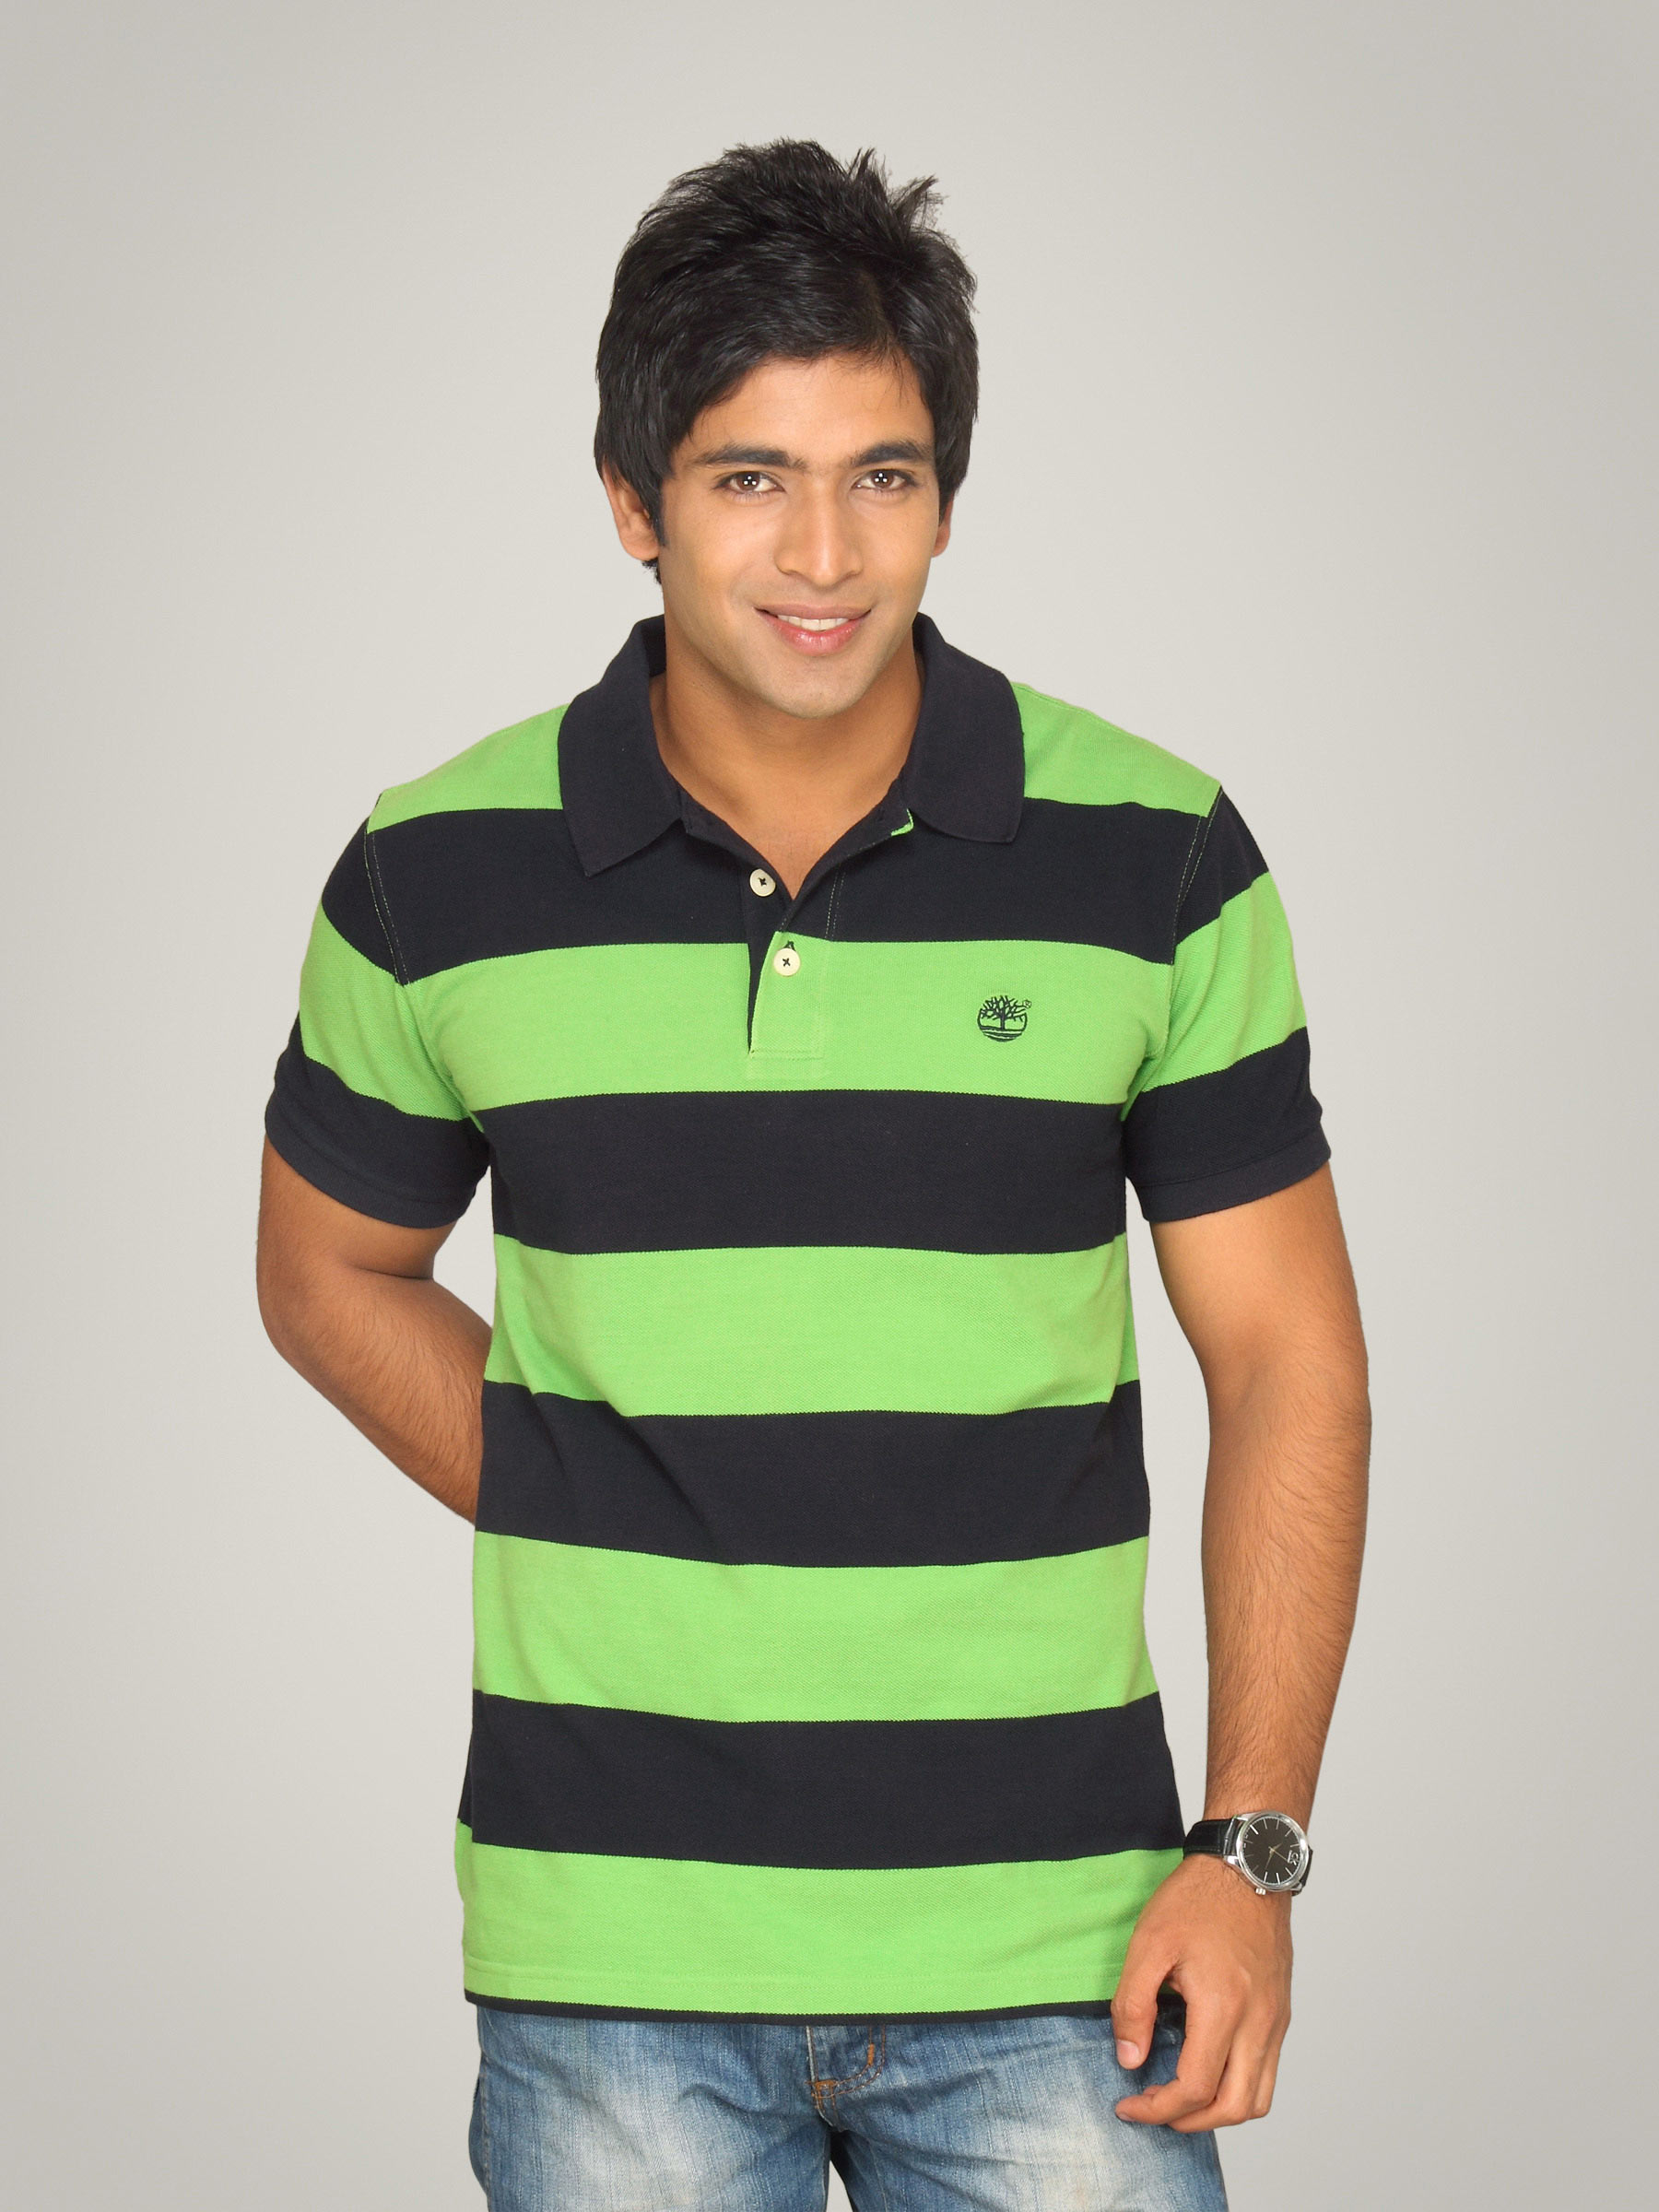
Timberland Men's Rugby Stripe Pique Polo Kiwi Green T-shirt
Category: Apparel / Topwear / Tshirts
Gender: Men
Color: Green
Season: Summer 2010
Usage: Casual